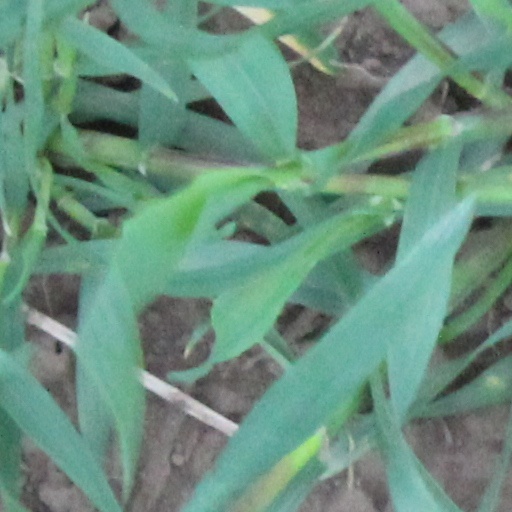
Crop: wheat